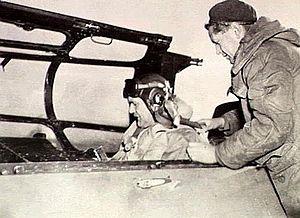
Francis Masson Bladin, né le 26 août 1898 et mort le 2 février 1978, est un haut commandant de la Force aérienne royale australienne.